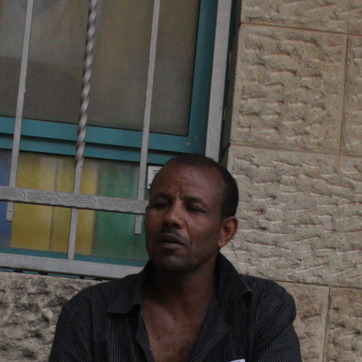
Material: skin